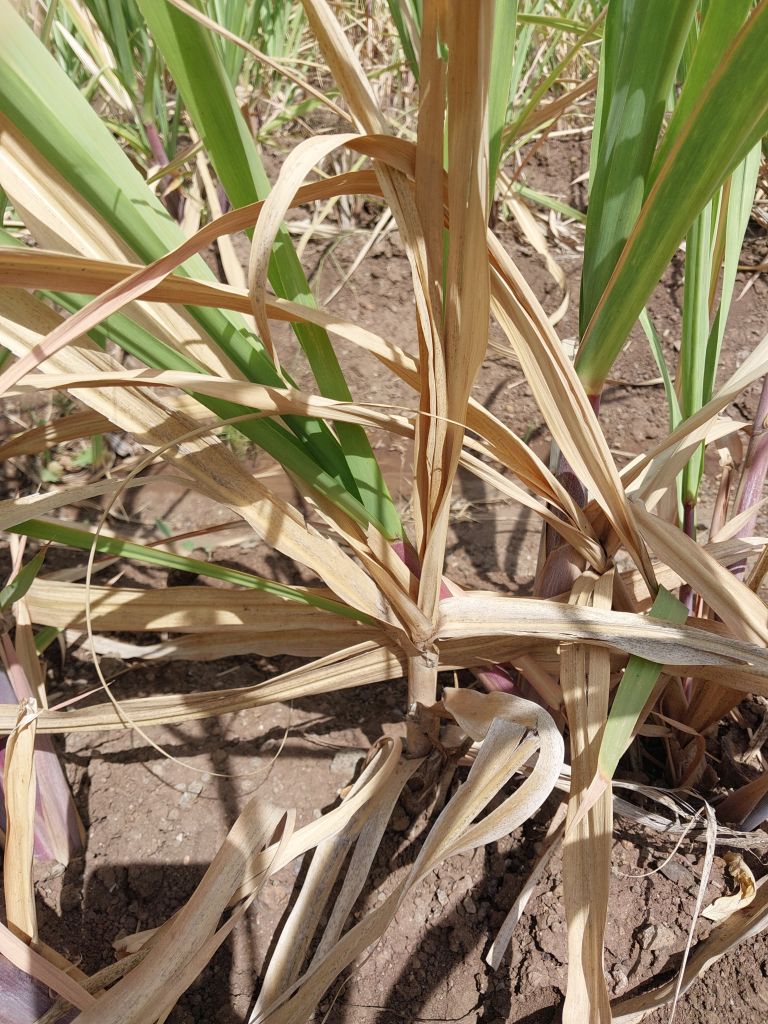
Label: Dried